Imperial Route of the Community of Madrid

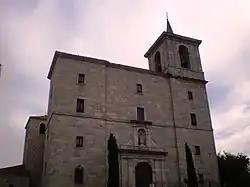
Church of Nuestra Señora de la Asunción, in Valdemorillo

The church of Nuestra Señora de la Asunción, in Valdemorillo, is one of the largest. Built in the 8th century as a mosque, it was transformed in later centuries. It still preserves Mozarabic remains on its north façade, as well as some Romanesque, Gothic (such as its ribbed vault) and Baroque elements (such as its sacristy). The reform promoted at the end of the 16th century and culminated in 1601 gave it a unitary aspect, clearly Herrerian. It was carried out by Bartolomé Elorriaga, a disciple of Juan de Herrera, who used granite stone ashlars.